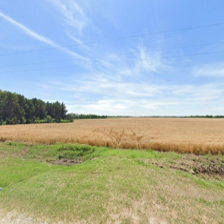
Label: streetView